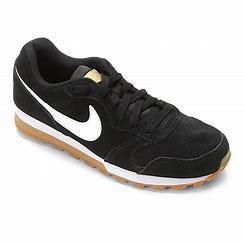
Brand: Nike
Model: MD Runner 2